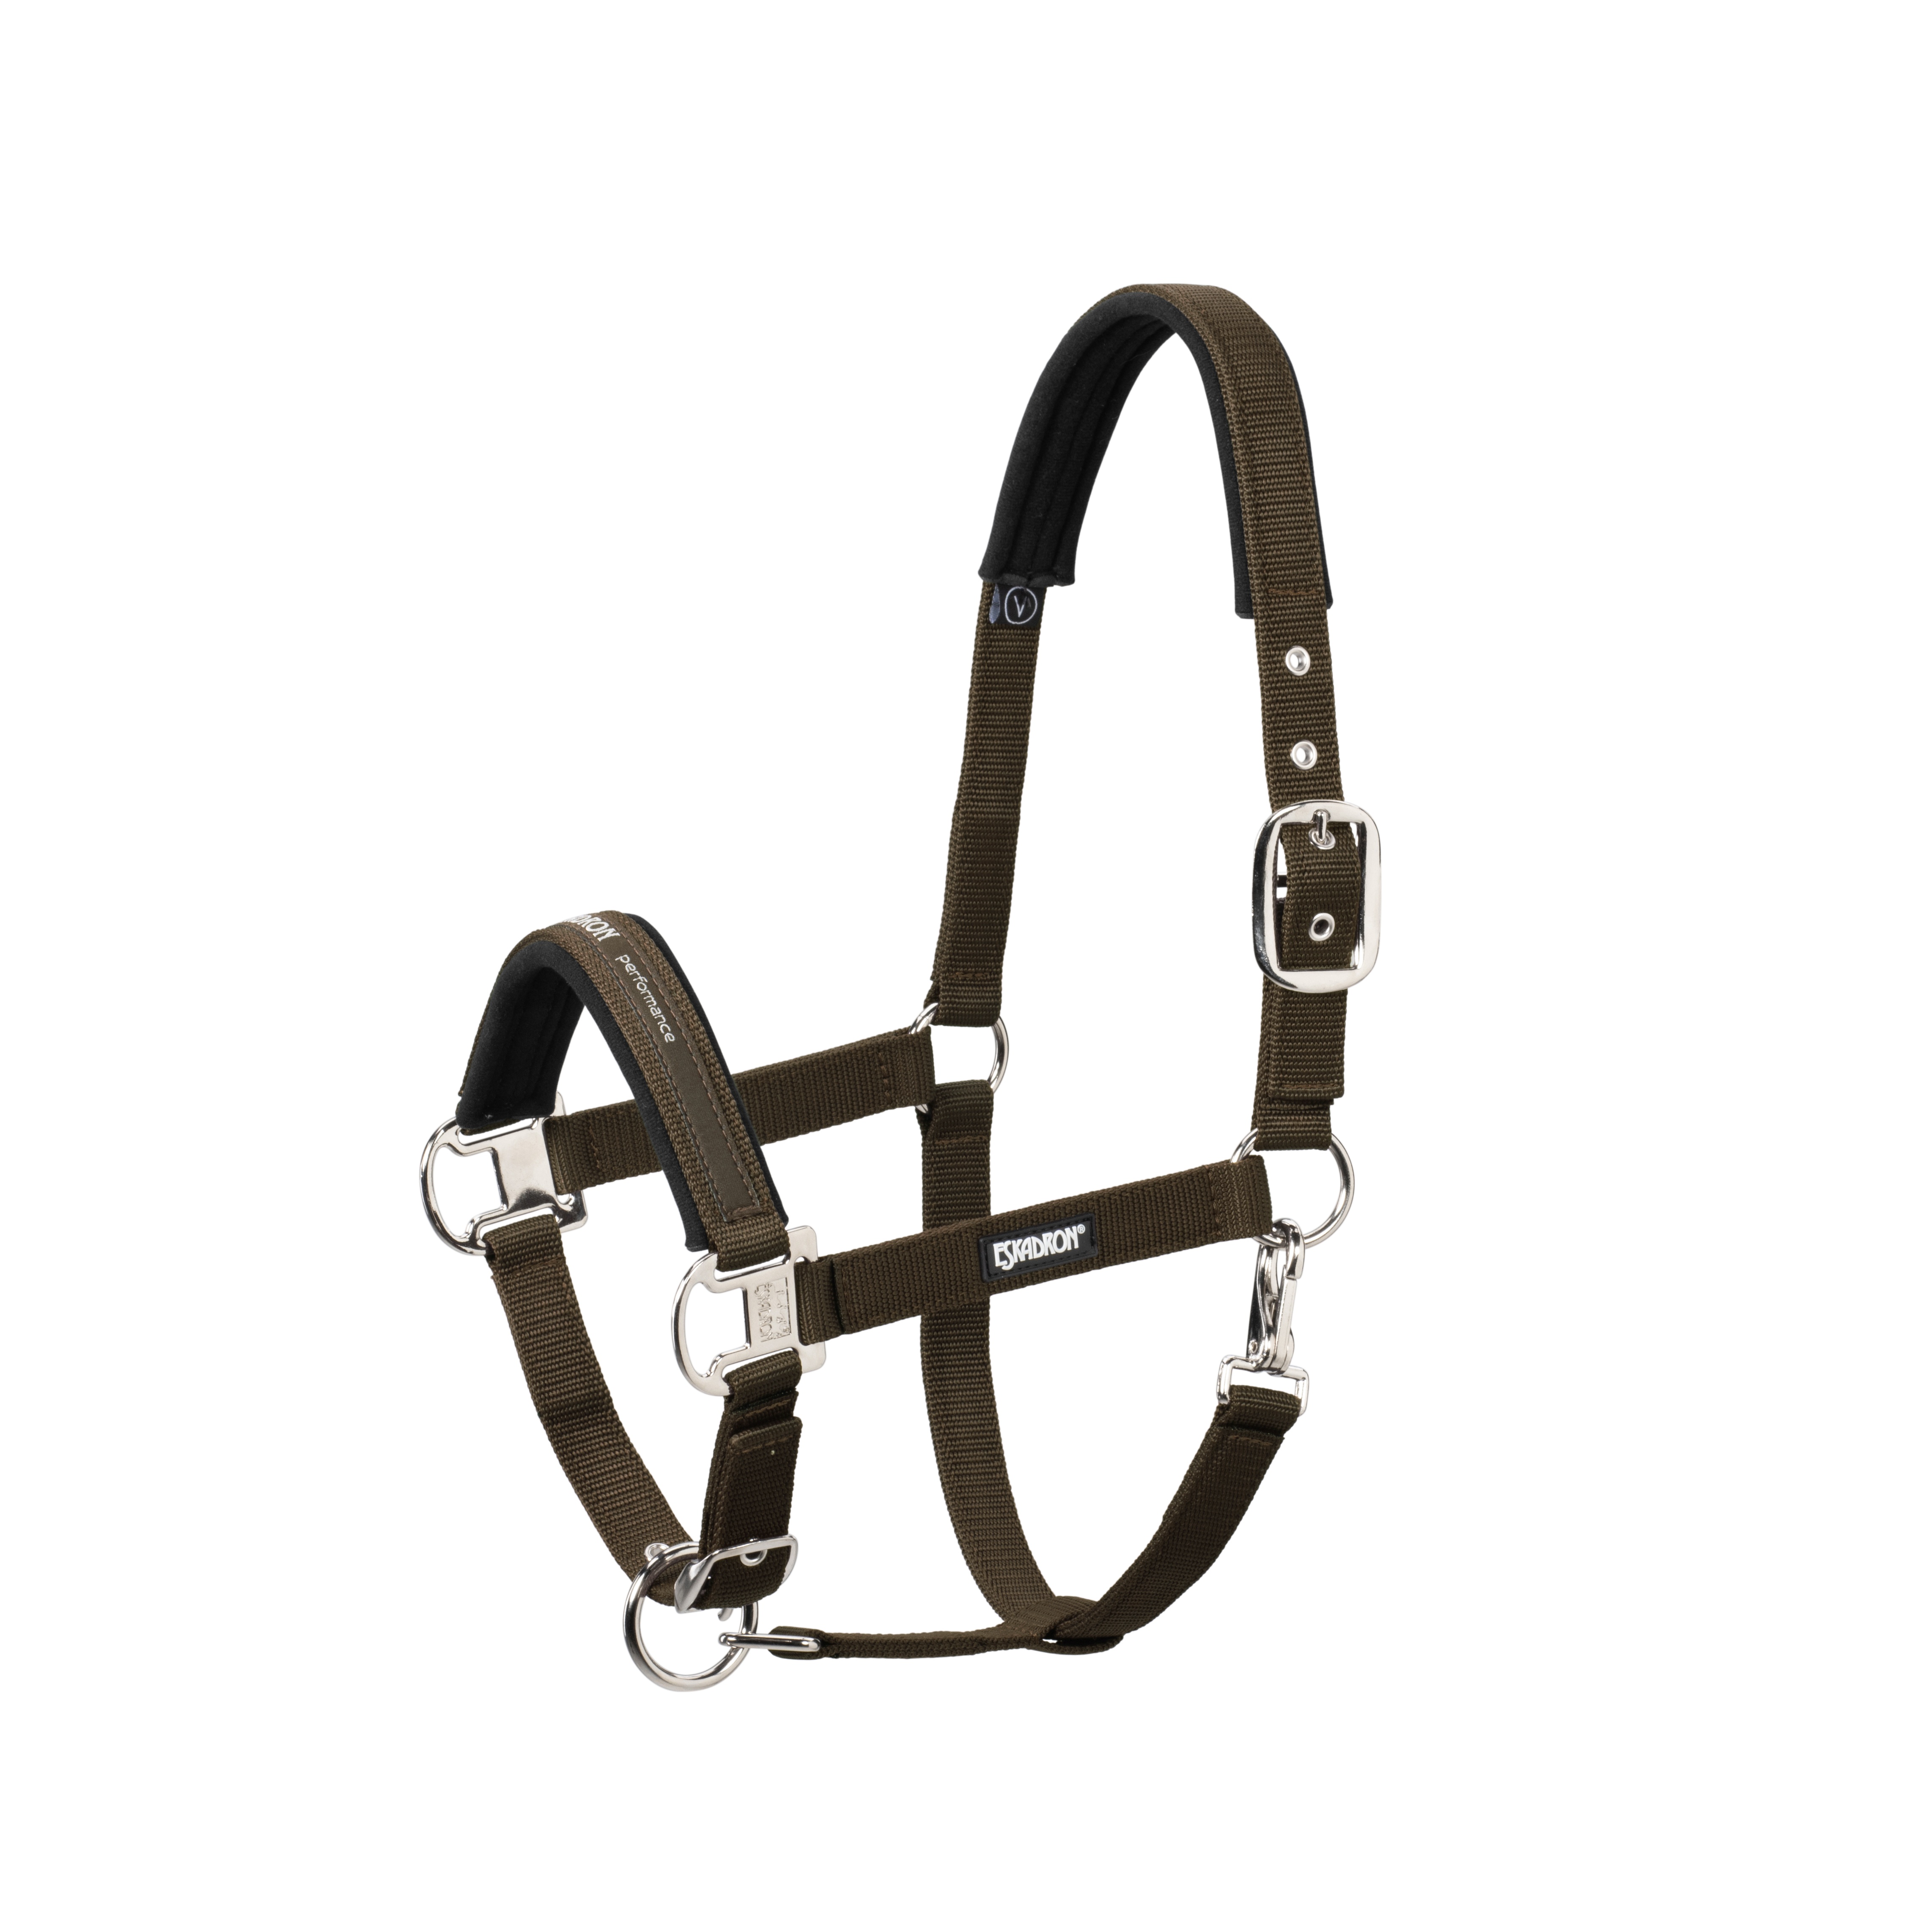
Licol Pin Buckle Basics Eskadron
Brand: Eskadron
Nouveau modèle Rembourrage doux sur le chanfrein et la têtière. Muserolle élaborée Muserolle et têtière réglable par boucle ardillon. Mousqueton de sous-gorge pour attache-rapide. Matériau ; Licol en nylon double épaisseur indéchirable. Bouclerie métal nickelé Tailles : P1 shetland P2 poney V cob W cheval WE grand cheval
Category: Sporting Goods > Outdoor Recreation > Equestrian > Horse Tack > Bridles > Bridle Replacement Parts